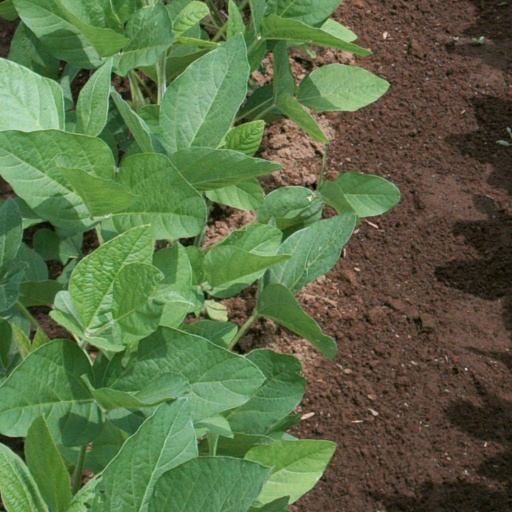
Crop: soybean